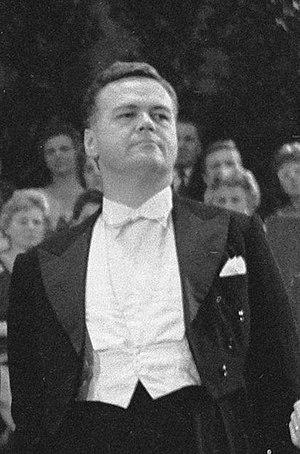
Robert Thurston Dart est un musicologue britannique, chef d'orchestre, et claviériste, pionnier du renouveau de la musique ancienne en Angleterre.